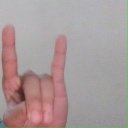
अक्षर: श